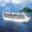
Label: ship